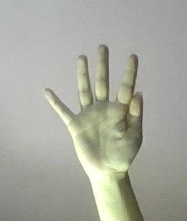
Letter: sheen